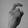
ASL letter: X